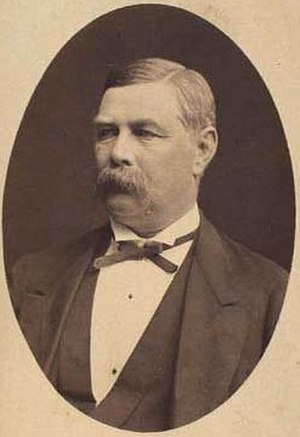
Johan Ditlev Høst
Johan Ditlev Høst